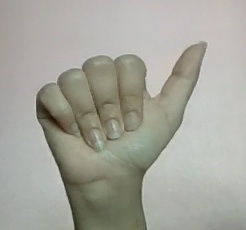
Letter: dhad